Royal Welsh Yacht Club

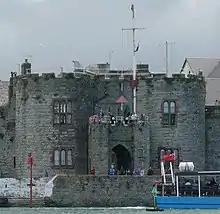
Clubhouse as seen from the Menai Strait

The Royal Welsh Yacht Club was formed in Caernarfon in 1847 by local solicitor Llewellyn Turner, William Knight (Rear-Commodore of Royal Harwich Yacht Club), Lord George Douglas-Pennant and other prominent locals. It became the 14th Royal Yacht Club in Britain and the first in Wales. Sailing regattas had been held in the town in 1829 and 1846 and were subsequently organised regularly by the club. The first flag officers at the club were Commodore Henry Paget K.G.; Vice-Commodore Robert Stephenson and Rear-Commodore Llewelyn Turner. On 5 May the same year it was also awarded the warrant to fly the defaced blue ensign and three days later Queen Adelaide, bestowed her royal patronage upon the club. In 1854 the Club took the 13th century Porth-yr-Aur, formerly the town's west gate or watergate, built c.1284, as its clubhouse.